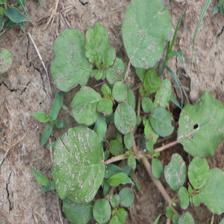
Label: BroadLeafWeed